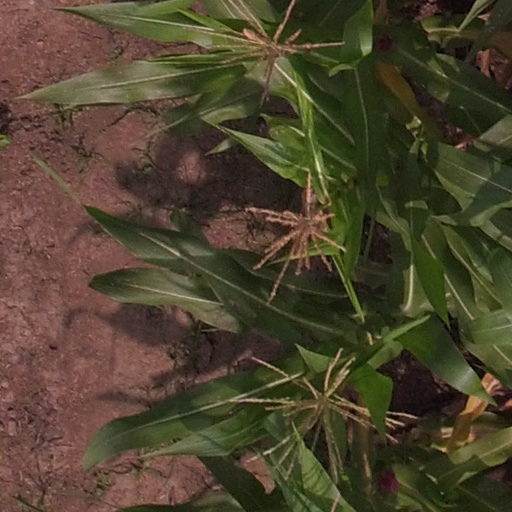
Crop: maize; corn